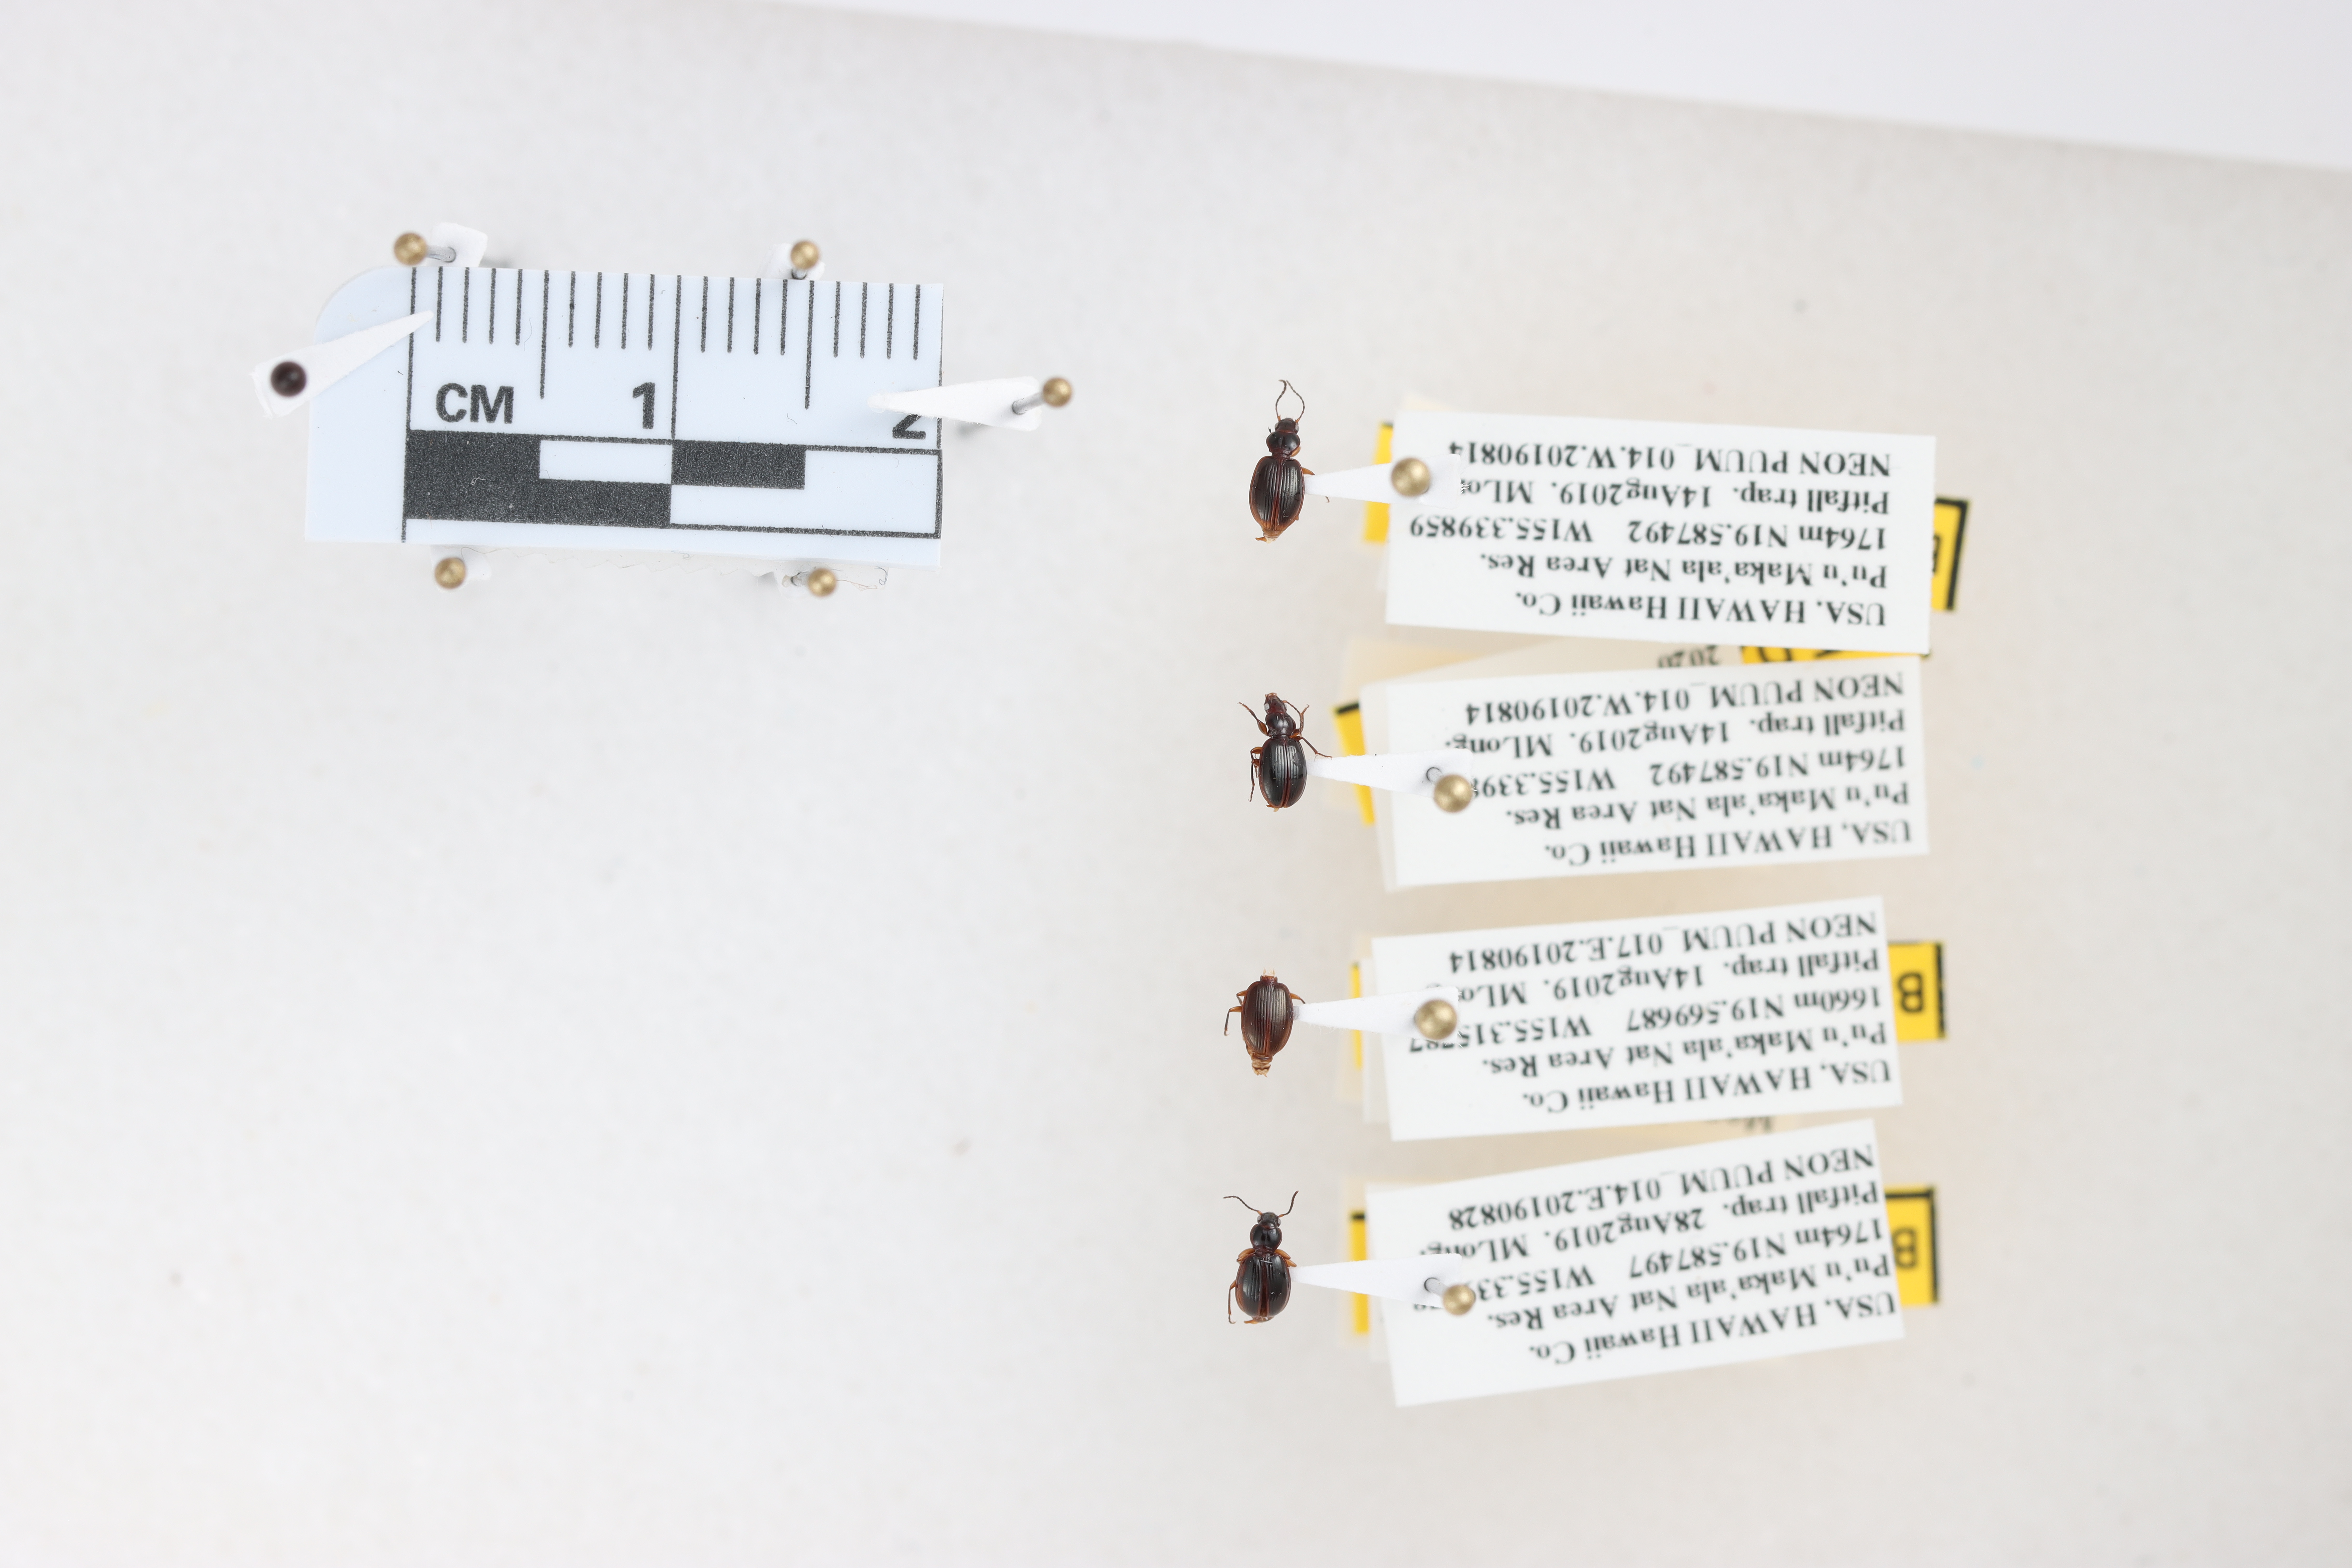
Beetle 1 — elytra length: 0.272 cm, elytra max width: 0.204 cm, basal pronotum width: 0.085 cm

Beetle 2 — elytra length: 0.261 cm, elytra max width: 0.176 cm, basal pronotum width: 0.08 cm

Beetle 3 — elytra length: 0.271 cm, elytra max width: 0.195 cm, basal pronotum width: 0.405 cm

Beetle 4 — elytra length: 0.231 cm, elytra max width: 0.195 cm, basal pronotum width: 0.082 cm